Crocker End House

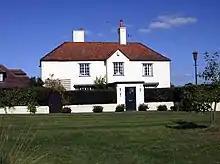
Crocker End House

Crocker End House in Nettlebed in Henley-on-Thames, Oxfordshire, England is a spacious Victorian home built to replace Nettlebed's prosperous rectory in about 1870. It was bought by the Duke and Duchess of Kent in December 1989.